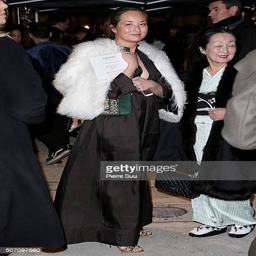
painting artist arrives at the show as part